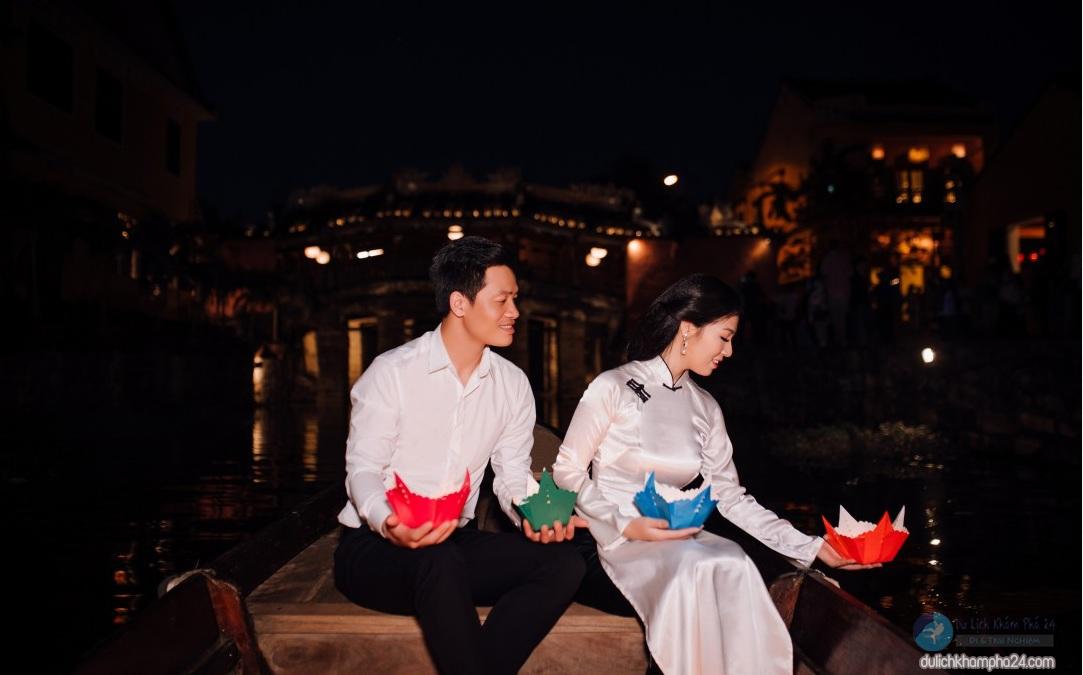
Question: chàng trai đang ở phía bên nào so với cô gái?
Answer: bên trái